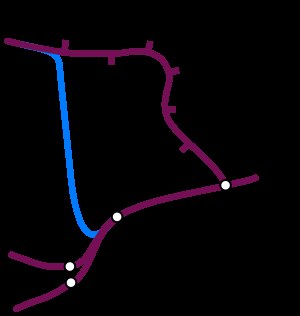
Metropolitan Railway / Historie / Krig og "Metro-land", 1914-32 / Infrastrukturforbedringer
En plan fra 1925 for en aflastningsbane fra Kilburn & Brondesbury til Edgware Road, som aflastning af tunnelerne mellem Finchley Road og Baker Street.
"Metropolitan Railway var en passager- og godsjernbane, der betjente London fra 1863 til 1933. Hovedstrækningen gik mod nordvest fra hovedstadens finansielle hjerte i City til hvad der skulle blive til Middlesex-forstæderne. Den første bane forbandt fjernbaneendestationerne Paddington, Euston og King's Cross til City. Den første strækning blev anlagt under New Road ved brug af ""cut-and-cover""-metoden mellem Paddington og King's Cross og i tunnel og afgravninger langs Farringdon Road fra King's Cross til nær Smithfield, tæt på City. Den åbnede for offentligheden den 10. januar 1863 med gasbelyste trævogne trukket af damplokomotiver, verdens første dedikerede underjordiske passagerjernbane.